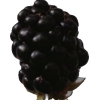
Label: blackberry